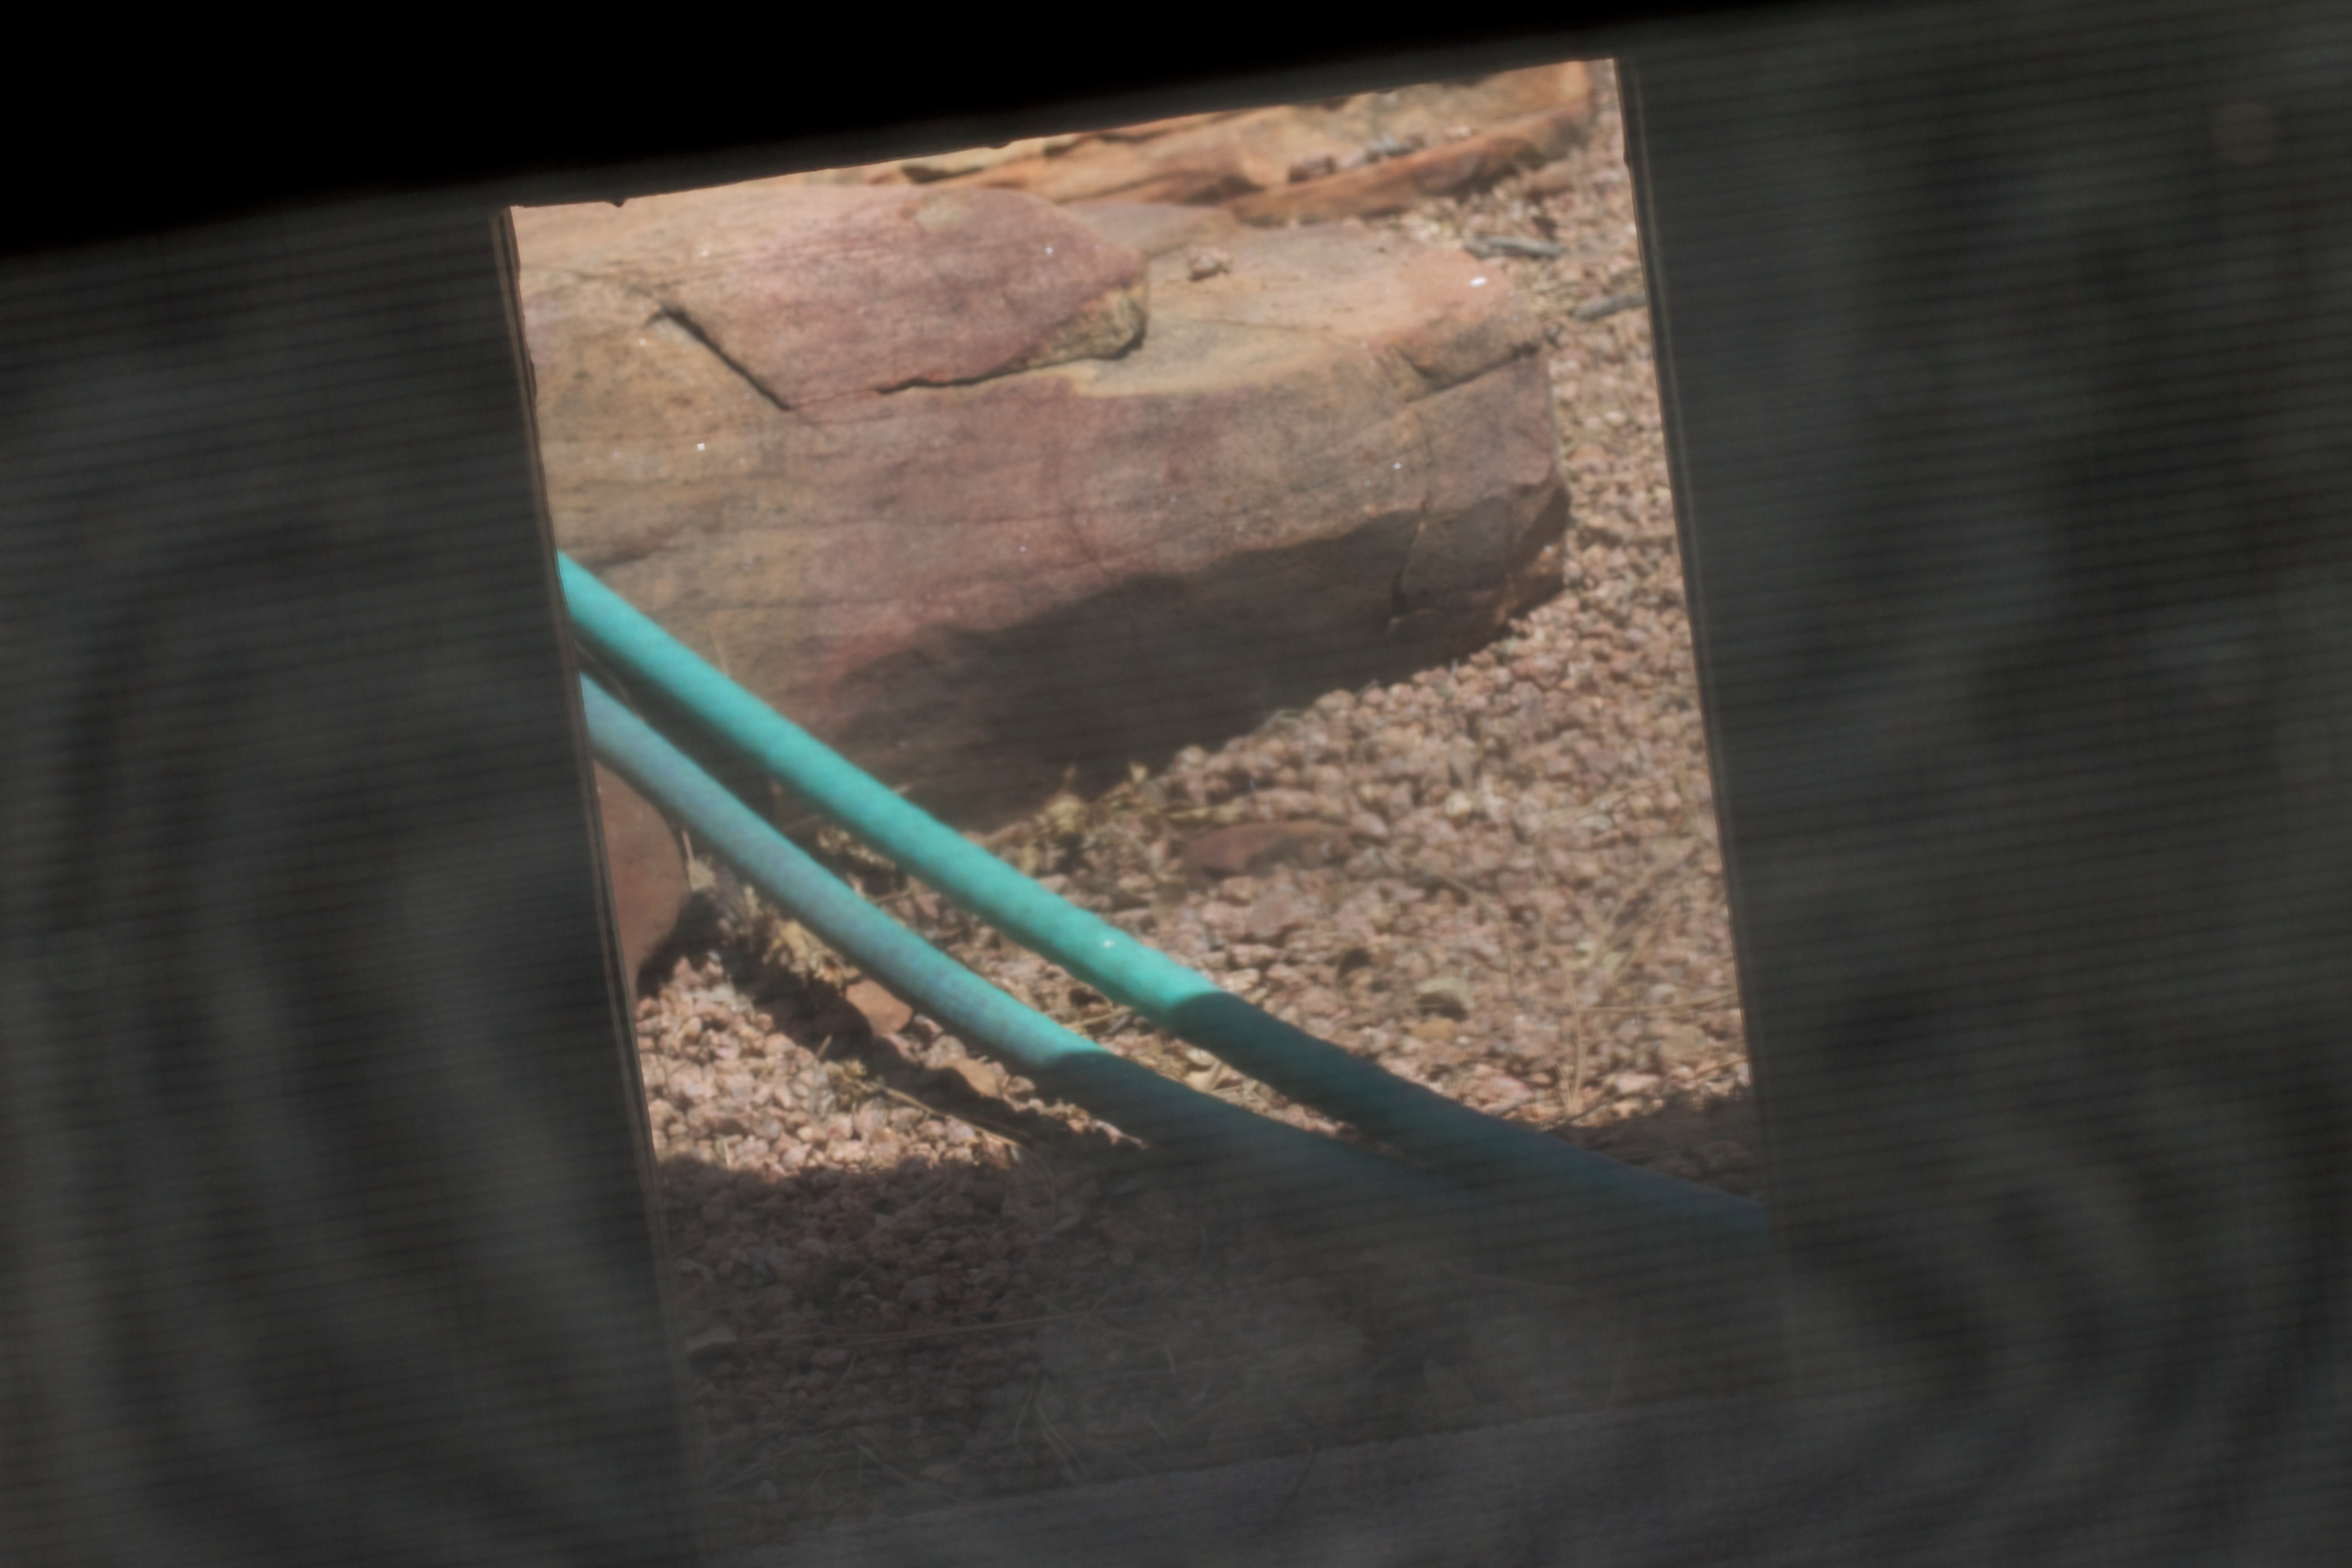
wing, wood, green, color, blue, black, material, image, shape